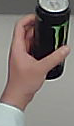
Product: monster_energydrink